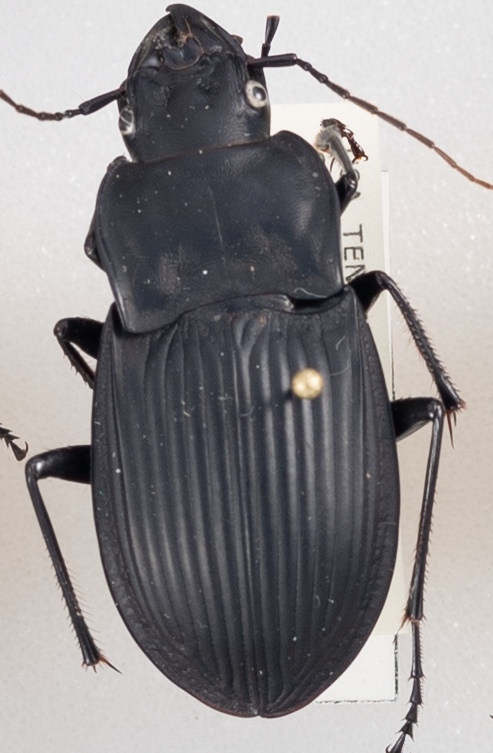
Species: Dicaelus dilatatus sinuatus
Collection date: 2018-07-05
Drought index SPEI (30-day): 0.538
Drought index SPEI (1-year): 0.39
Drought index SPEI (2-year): -0.03